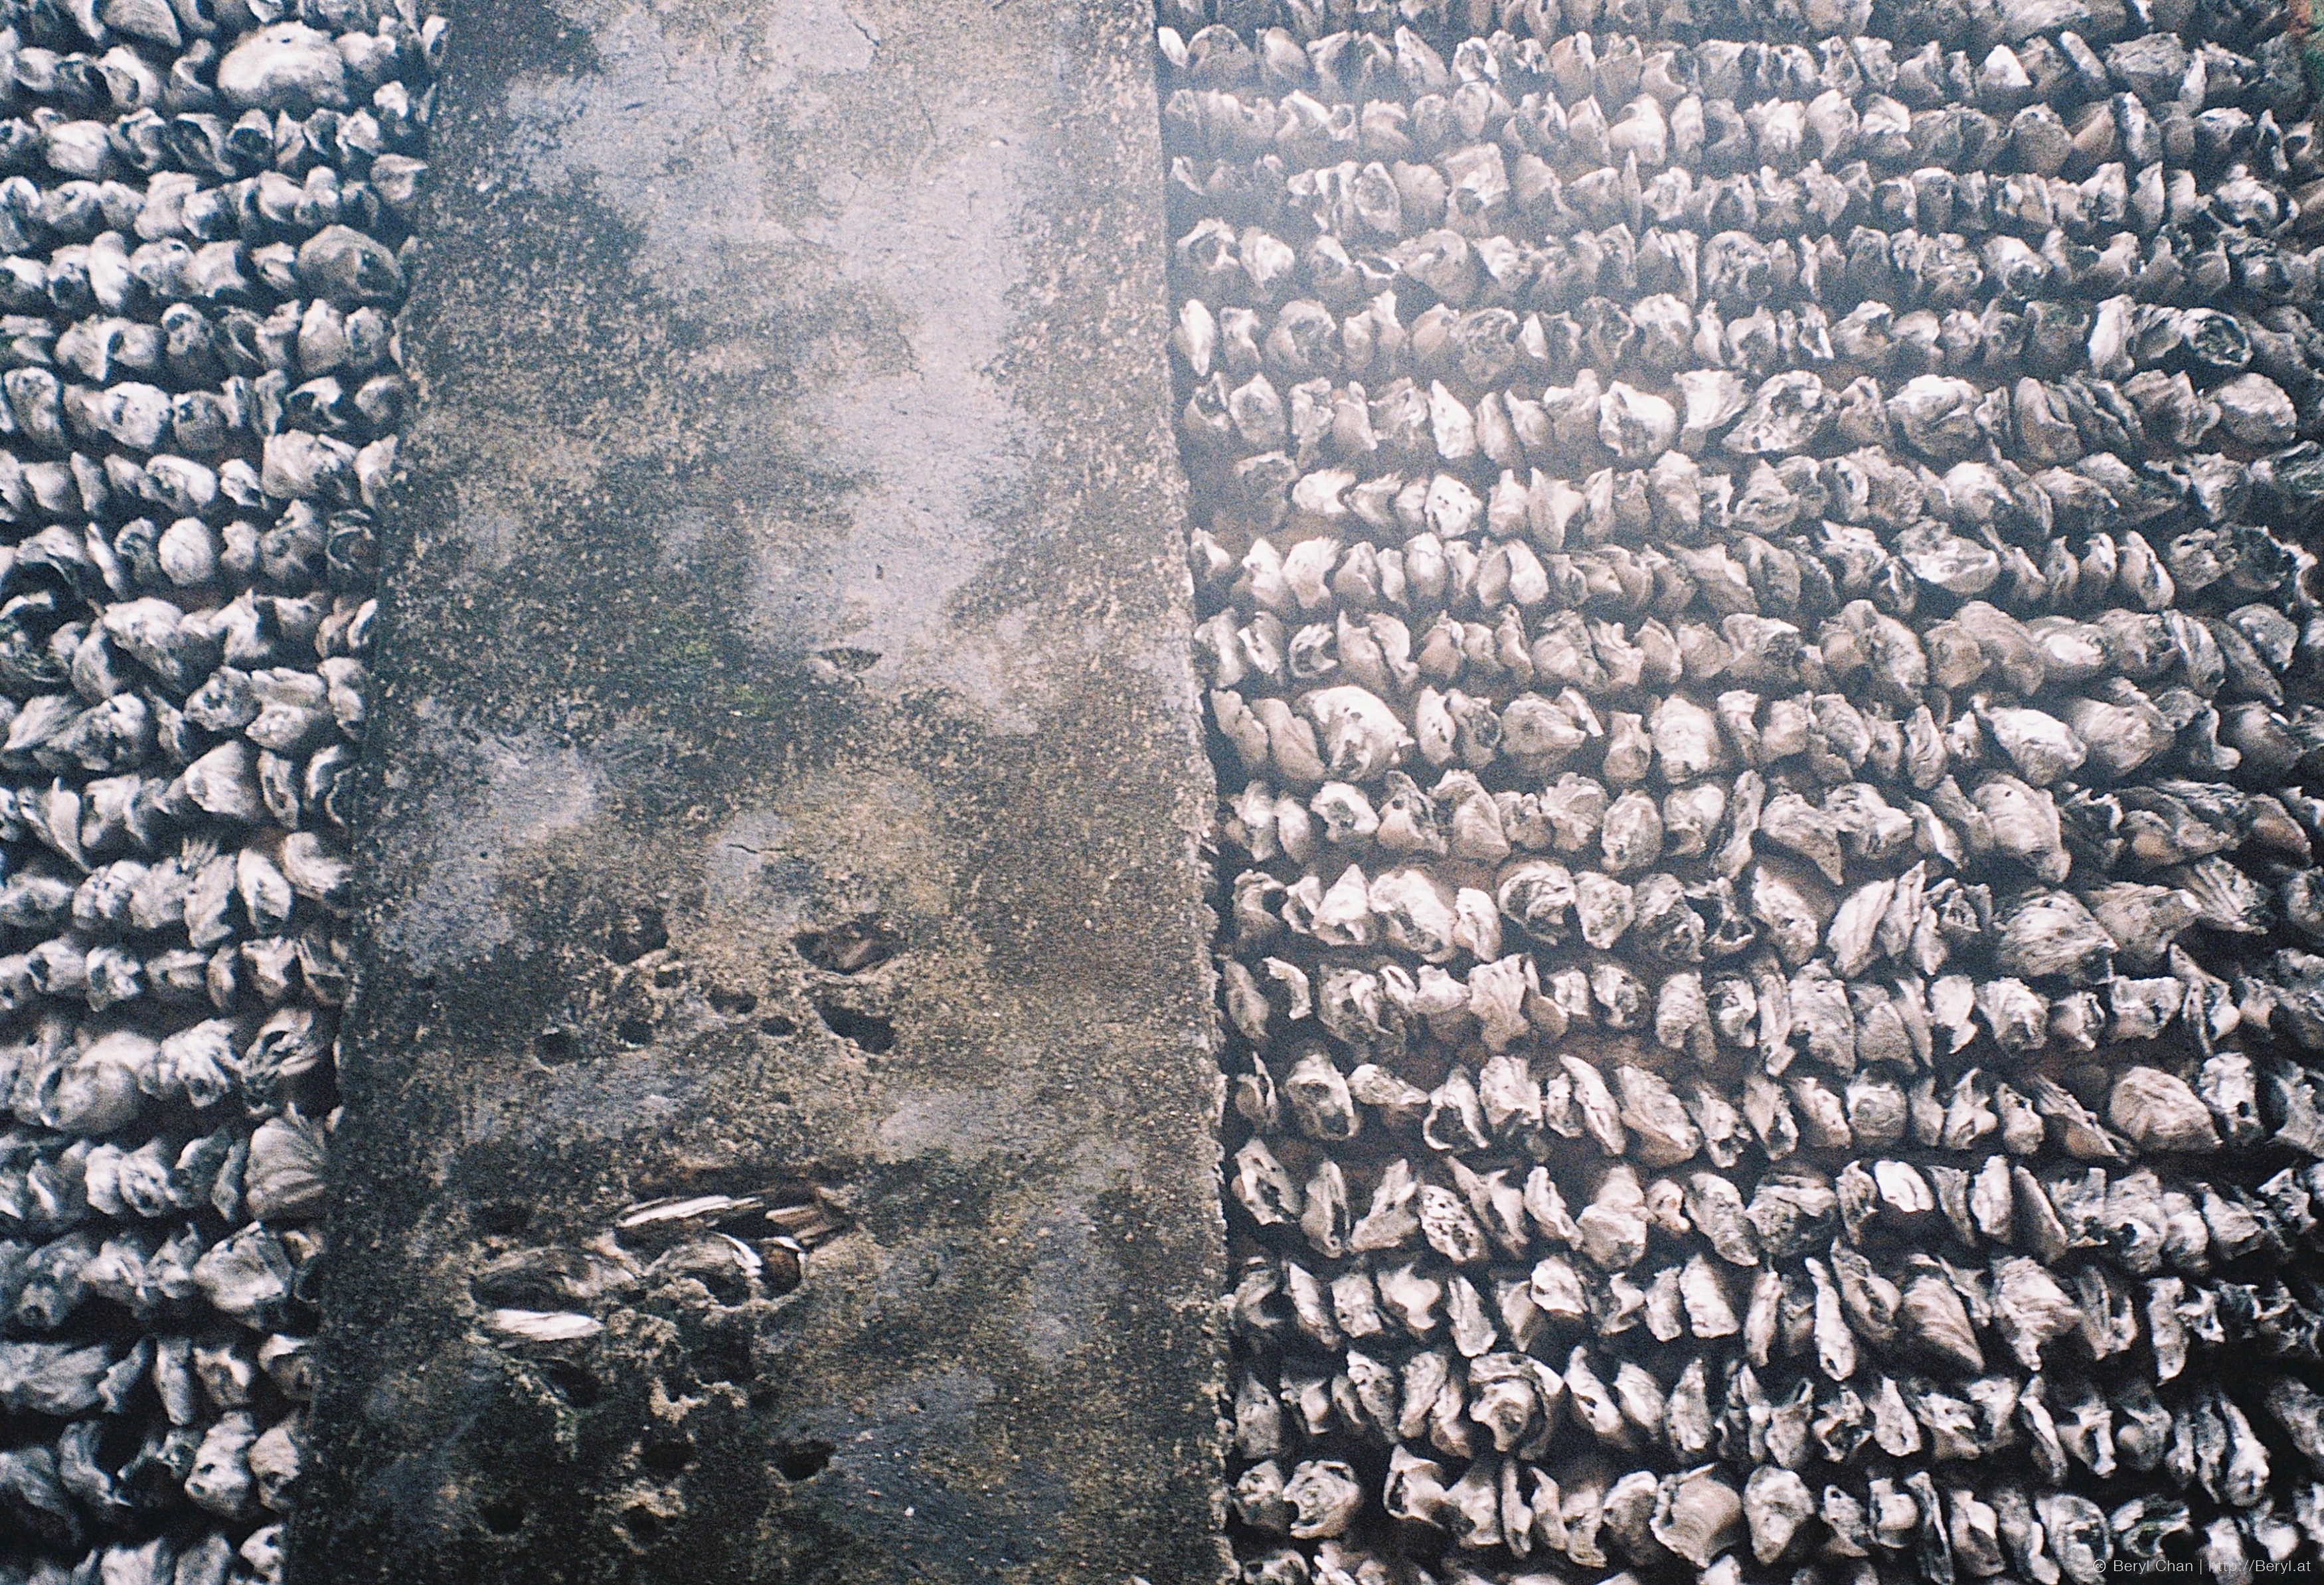
texture, building, wall, film, village, chinese, shell, art, temple, 35mm, agfa, compact, agfavistaplus200, leicaminizoom, leica, road surface